Server (computing)

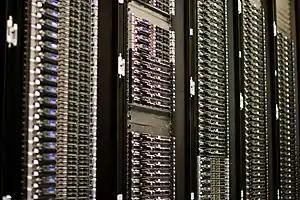
Wikimedia Foundation rackmount servers on racks in a data center

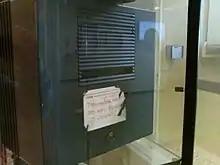
The first WWW server is located at CERN with its original sticker that says: "This machine is a server. DO NOT POWER IT DOWN!!"

A server is a computer that provides information to other computers called "clients" on a computer network. This architecture is called the client–server model. Servers can provide various functionalities, often called "services", such as sharing data or resources among multiple clients or performing computations for a client. A single server can serve multiple clients, and a single client can use multiple servers. A client process may run on the same device or may connect over a network to a server on a different device. Typical servers are database servers, file servers, mail servers, print servers, web servers, game servers, and application servers.